Charles Keightley

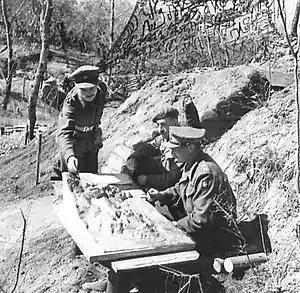
Major-General Charles Keightley (right), GOC 78th Infantry Division, at work, 2 April 1944. On a table outside his dug-out is a model of the Cassino area. Lieutenant. R. Grimshaw (left) is pointing out a feature to Lieutenant-Colonel D. E. P. Hodgson, Welsh Guards (middle).

In late December 1941 he was promoted to acting major-general to become Commandant of the Royal Armoured Corps Training Establishment. After only five months in this job he was briefly given command on 21 April 1942 of the 11th Armoured Division, which was then based in the United Kingdom and then on 19 May 1942 went to command the 6th Armoured Division and led it with distinction throughout the Tunisian Campaign, elements landing in French North Africa in November as part of Operation Torch. He was made a Companion of the Order of the Bath for his services in Tunisia and also was awarded the Legion of Merit by the United States government. His permanent rank was advanced from major to lieutenant colonel in September 1943 and again to colonel in April 1944.